Mitrophyllum

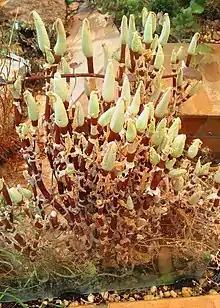
"Mitrophyllum mitratum" showing the papery sheath in which the new pairs of leaves are held before rains.

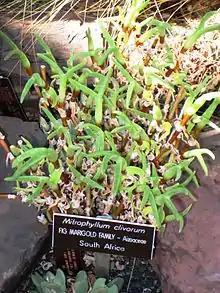
"Mitrophyllum clivorum".

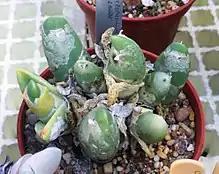
"Mitrophyllum grande".

The species generally grow stems, at the top of which two succulent leaves appear. Similar to the closely related genera of "Monilaria" and "Meyerophytum", these leaf-pairs alternate consecutively between two different types of leaf-growth (heterophylly) and during the exceptionally hot summer they remain inactive in a dry sheath. When fused together into a cone-shaped corpuscle, this leaf pair is referred to as the plant's ""mitre"", and this is the origin of the genus name.